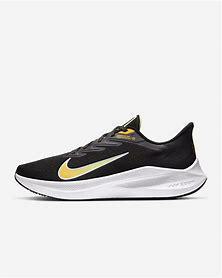
Brand: Nike
Model: Air Zoom Winflo 7